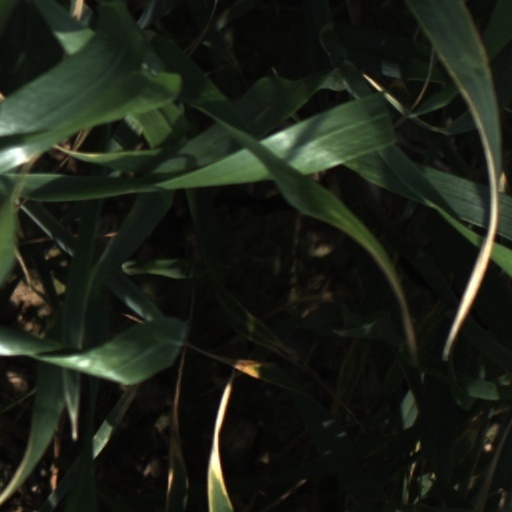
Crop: wheat